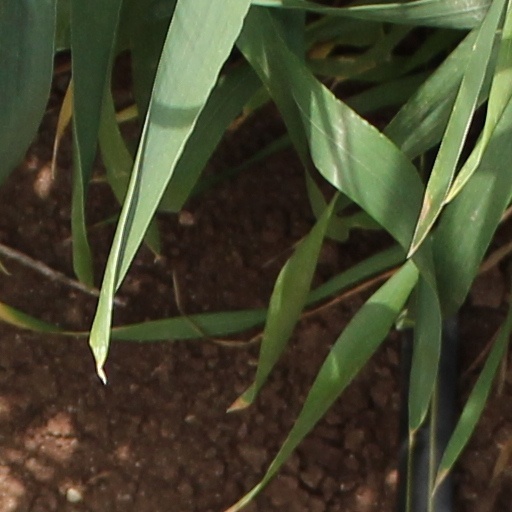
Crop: wheat